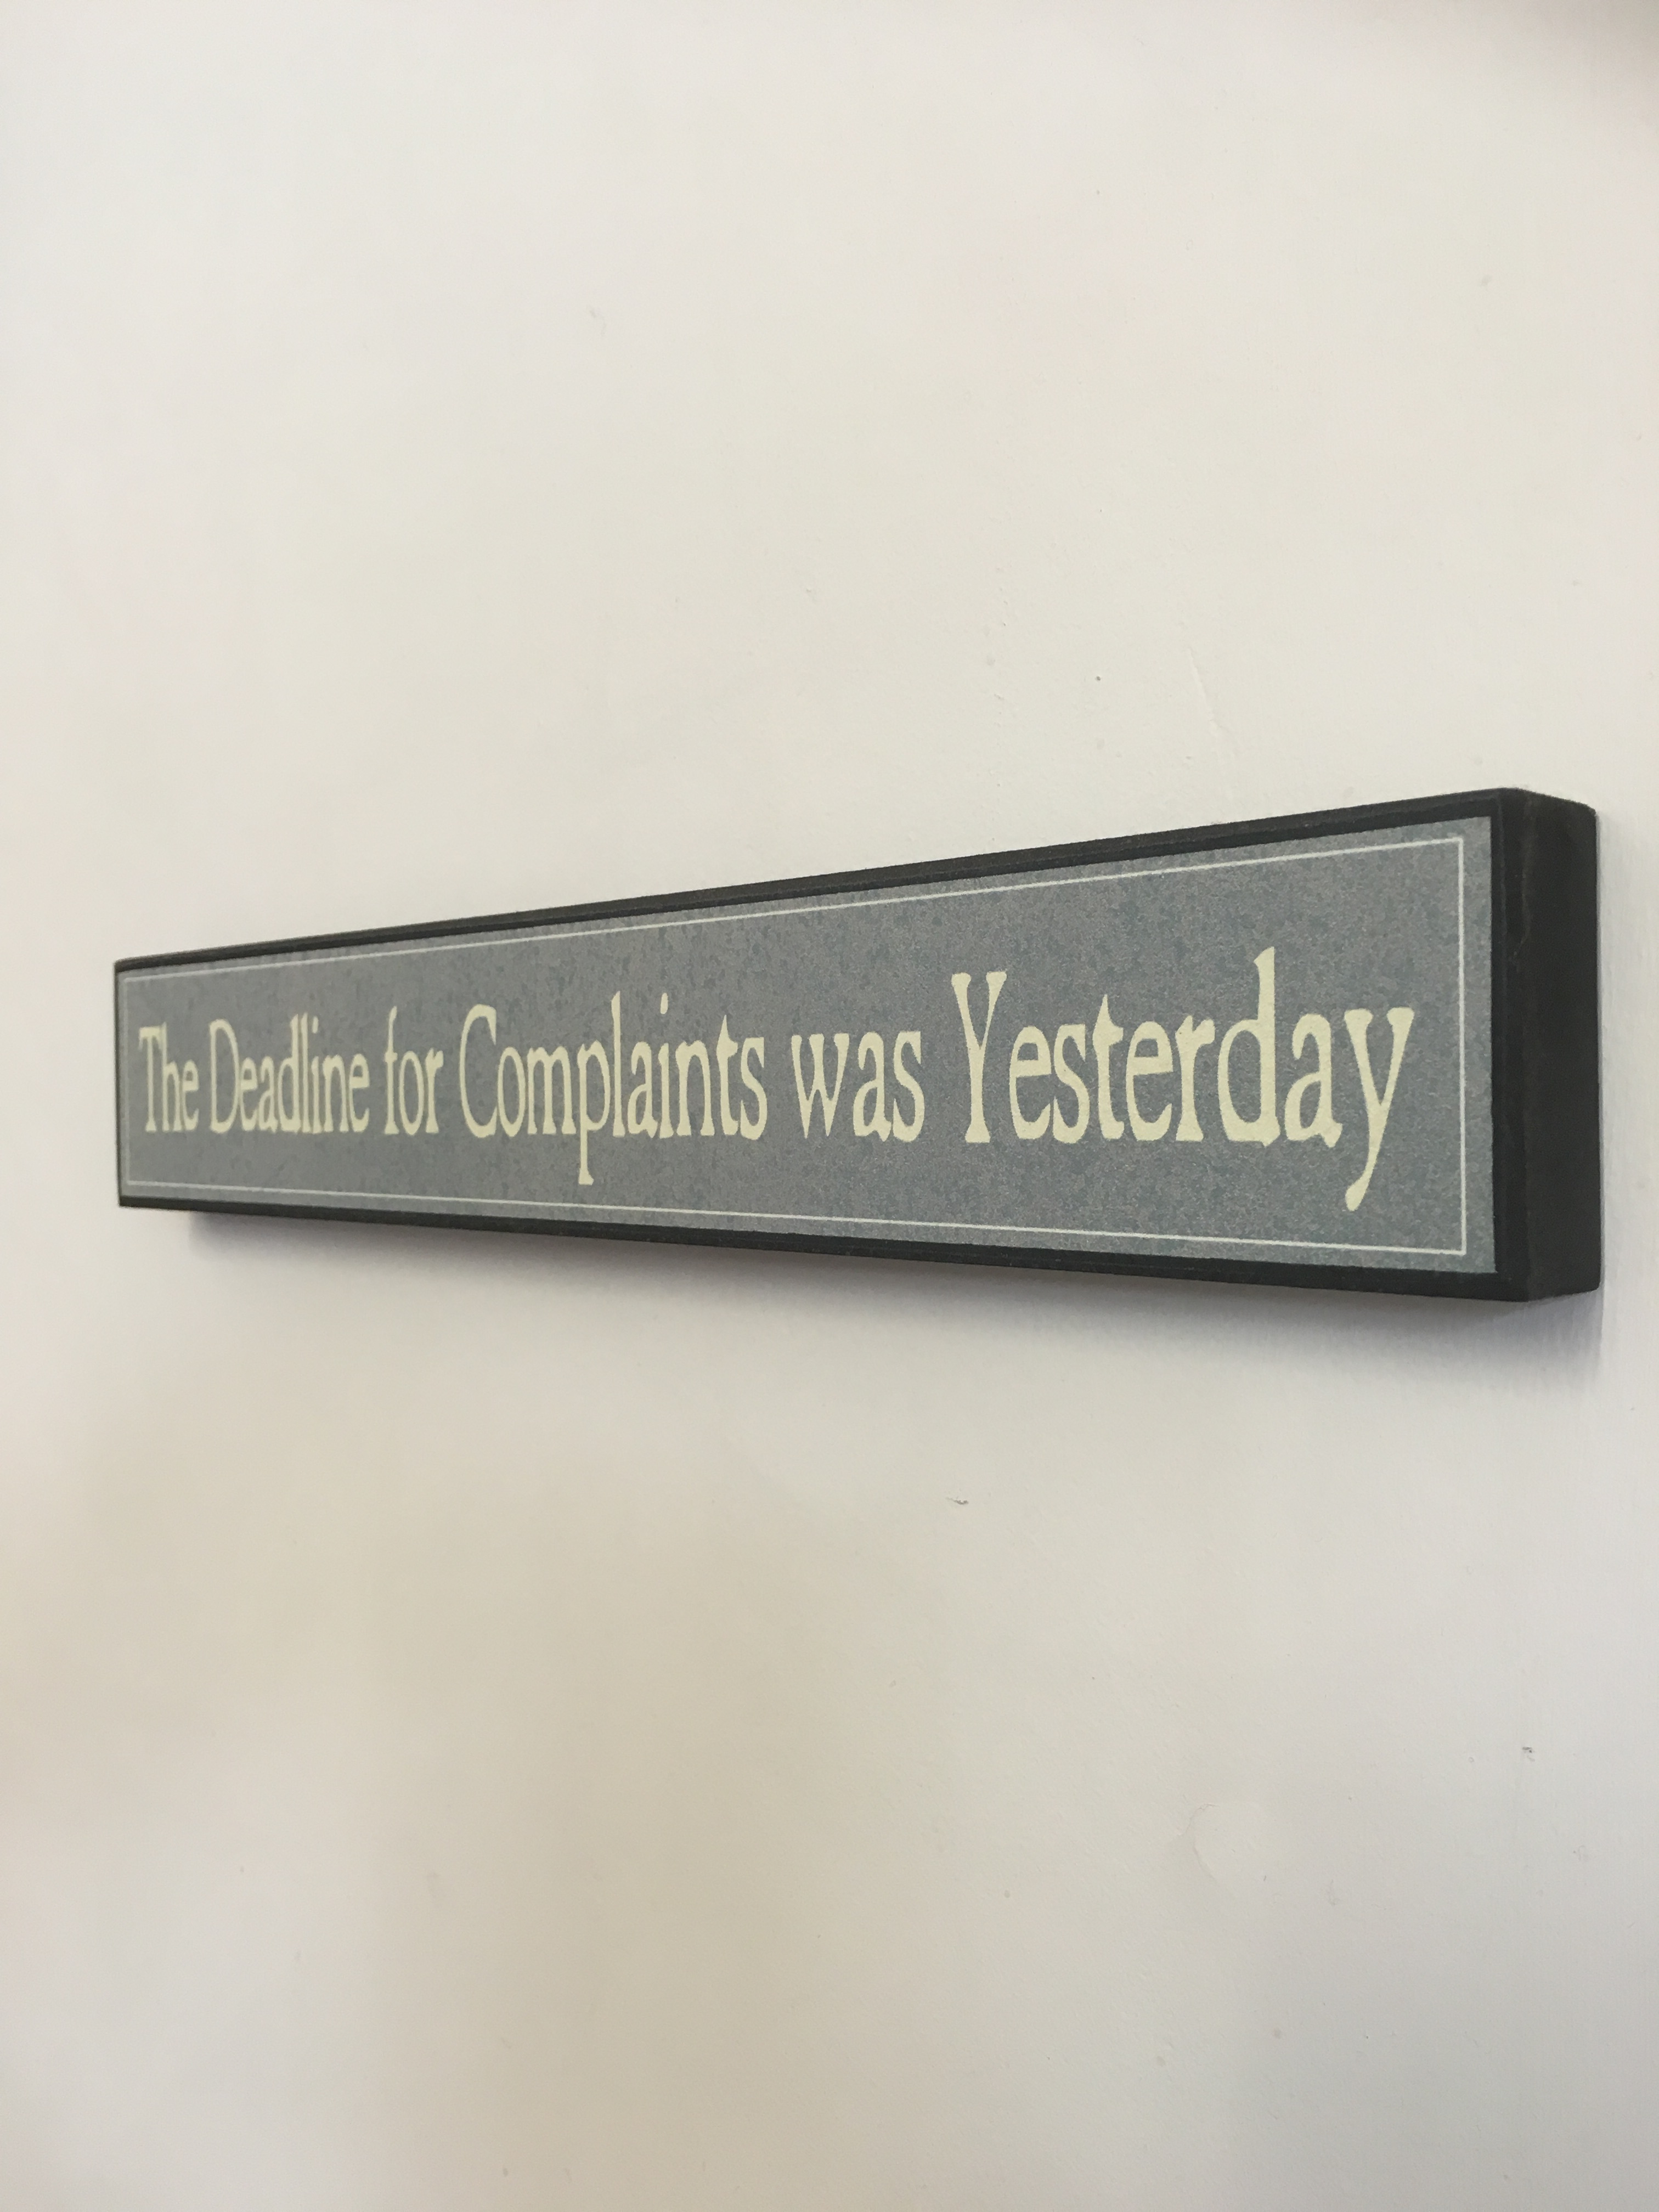
number, symbol, label, brand, font, text, nameplate